Henry Kahl House

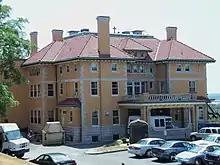
North facade

Henry Kahl had the house built for his family home in 1920. It was designed in the Spanish Colonial Revival style by Davenport architect Arthur Ebeling. He also designed the Kahl Building downtown. Davenport banker V.O. Figge and his wife Elizabeth, who was Henry Kahl's daughter, donated the house and its property to the Catholic Diocese of Davenport to use for charitable purposes. In 1954 Bishop Ralph Hayes invited the Carmelite Sisters for the Aged and Infirm to the diocese and in 1955 they turned the house into a 25-bed, dormitory-style retirement home called the Kahl Home for the Aged and Infirm. Originally, the home housed only women. In 1963 they added a modern building and a chapel onto the main house. This made it possible to care for men as well. A 1987 addition brought the total number of beds to 135. The original house provided living space for the sisters, offices and guest rooms. In 2009 the Sisters announced that they intended to build a new facility on the north side of the city and vacate the central Davenport location. A new $40 million nursing home opened in August 2012 and the old home was vacated.